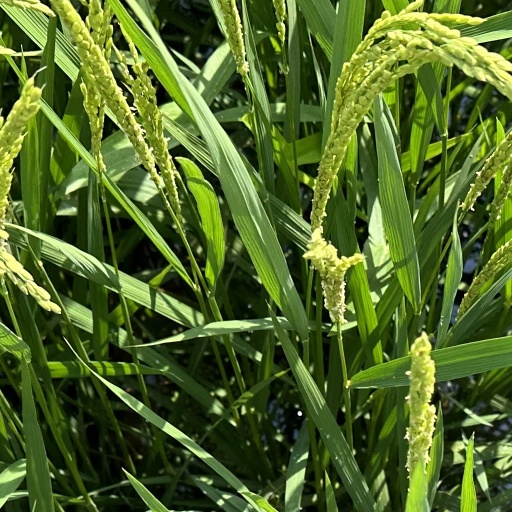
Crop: rice